Lucy Pinder

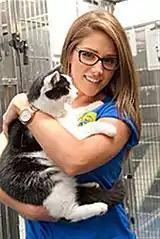
Pinder volunteering at Cats Protection in 2012

Pinder has worked closely with a number of wildlife charities, getting involved in fundraising for TigerTime, the David Shepherd Wildlife Foundation, and International Animal Rescue. She was also an ambassador for Kick 4 Life, a charity that uses football to fight poverty and disease in developing countries. She has also produced original works of art for sale in charity auctions for Keech Hospice Care and the Sports for All campaign.